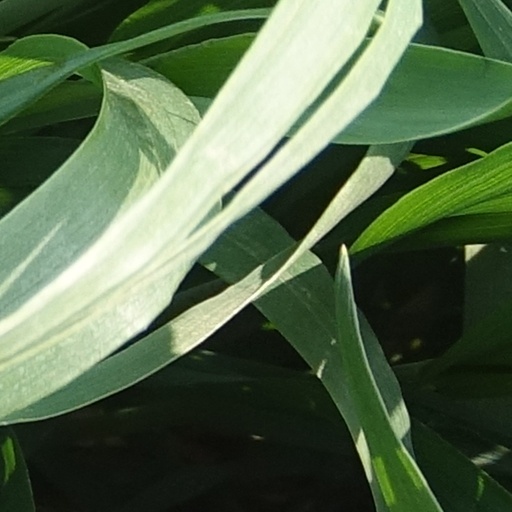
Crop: wheat